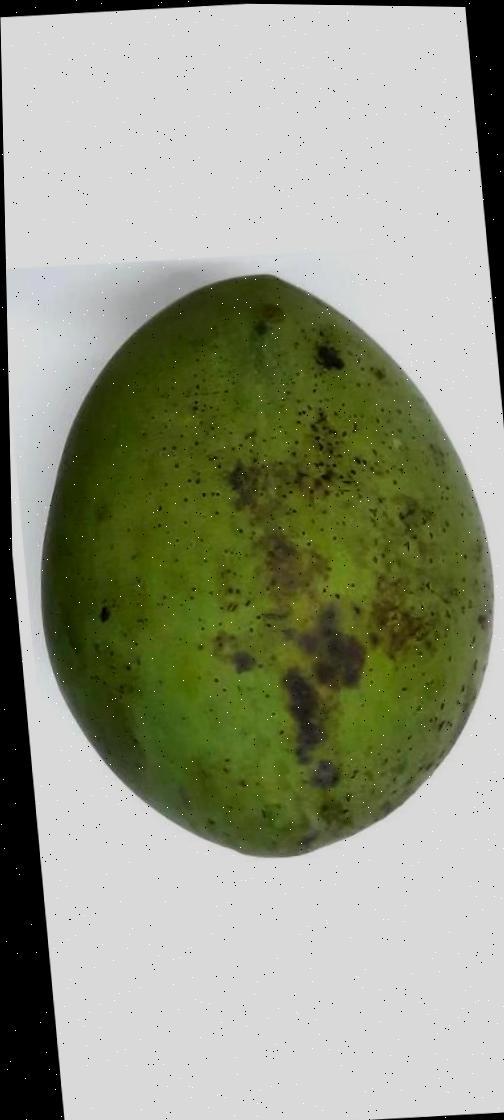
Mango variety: Harivanga